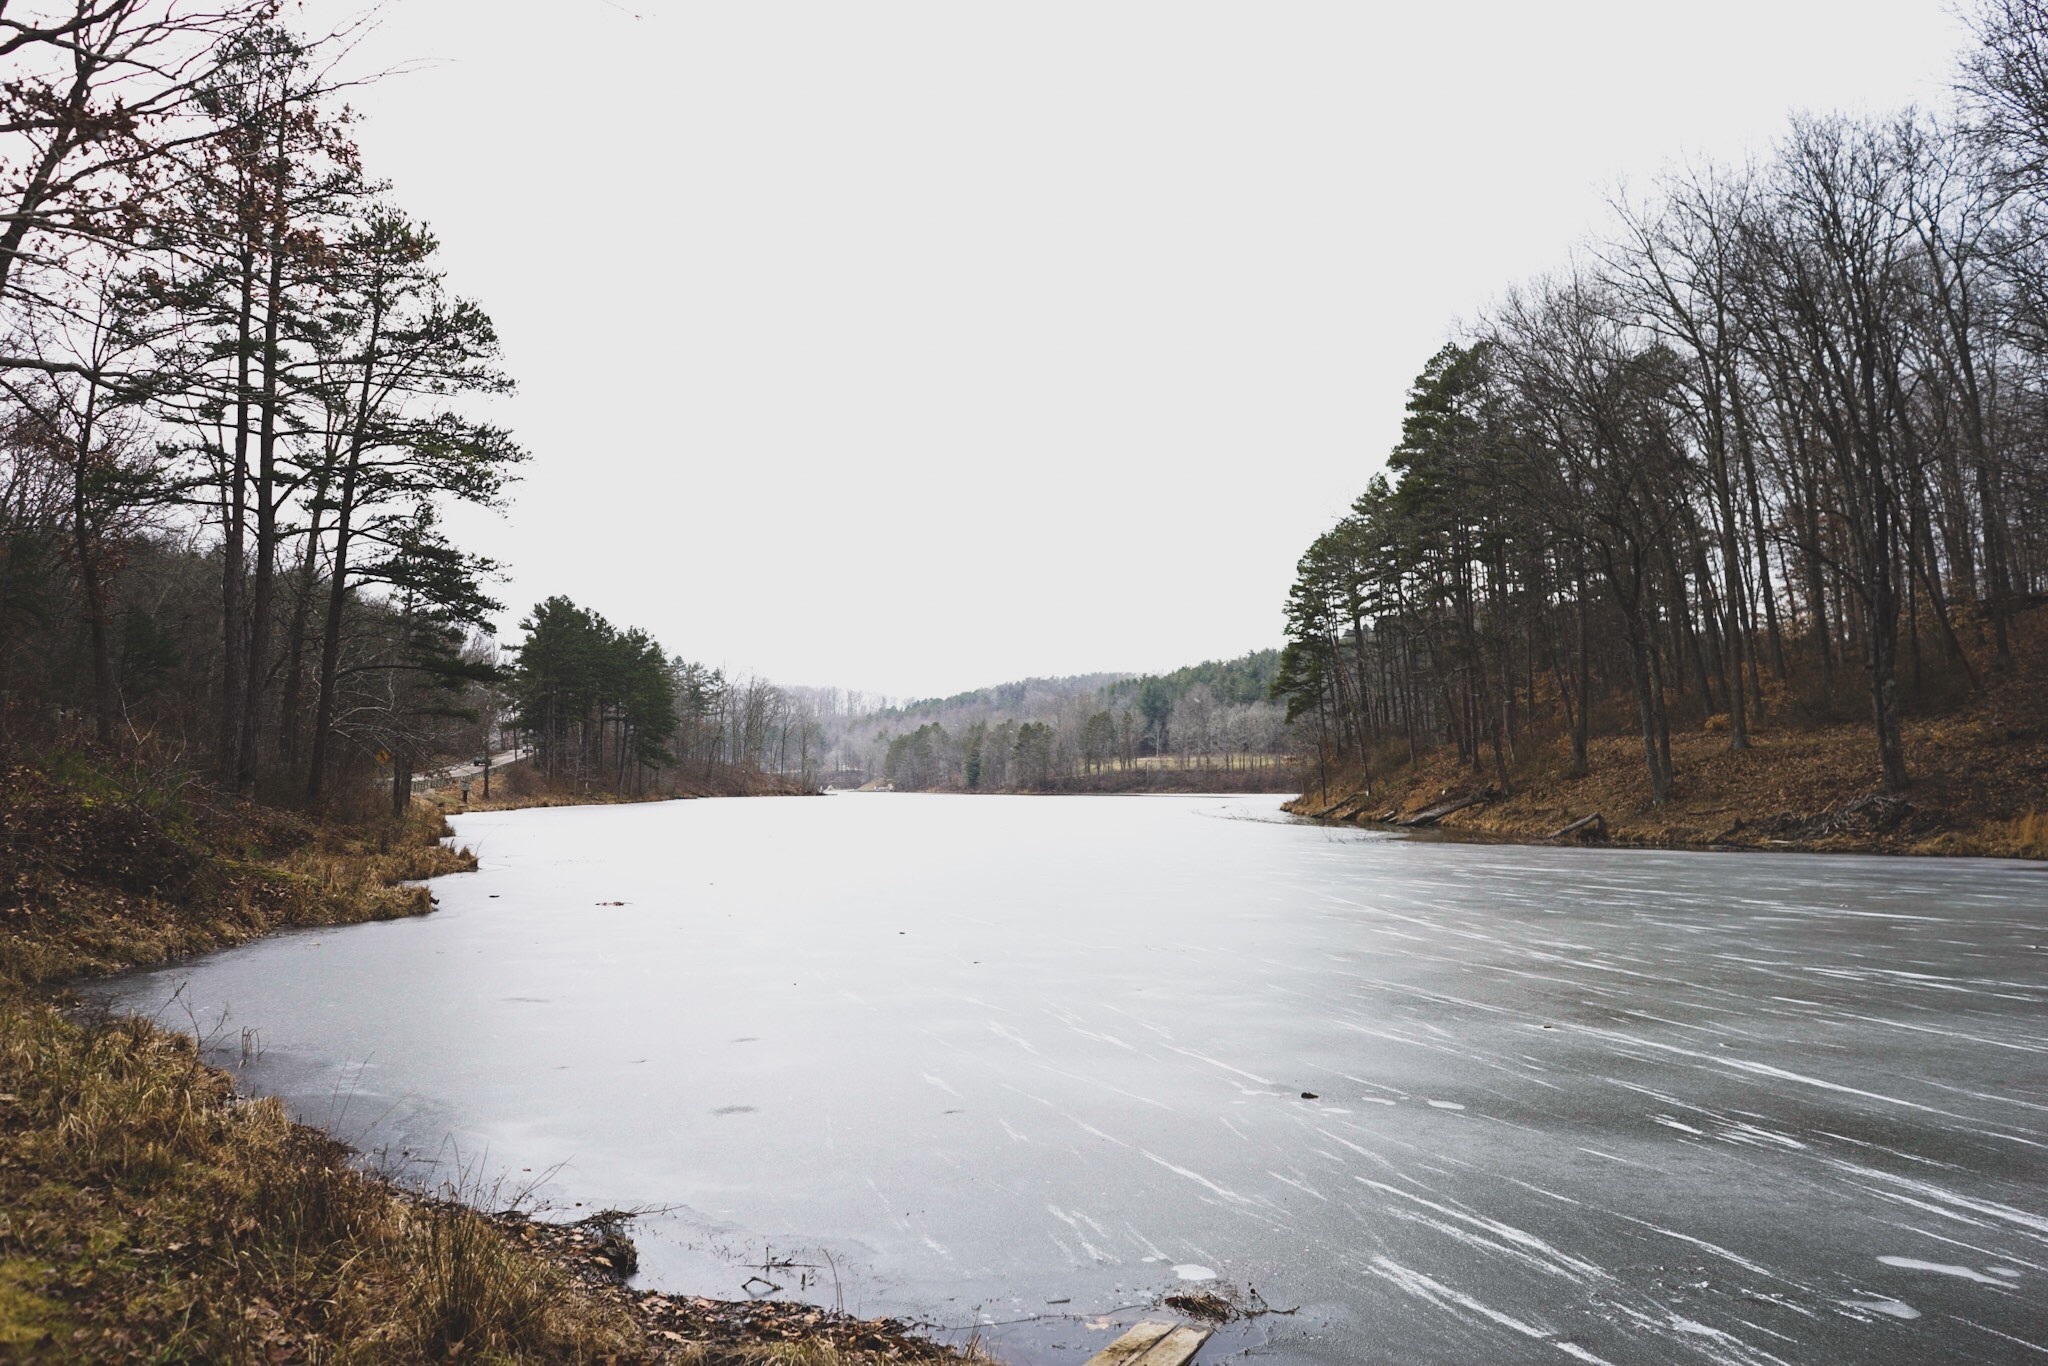
landscape, tree, water, wilderness, snow, cold, winter, white, cloudy, lake, river, foggy, pond, stream, ice, reflection, scenic, scenery, weather, rapid, frozen, reservoir, season, frozen lake, waterway, body of water, trees, outdoors, icy, wetland, loch, atmospheric phenomenon